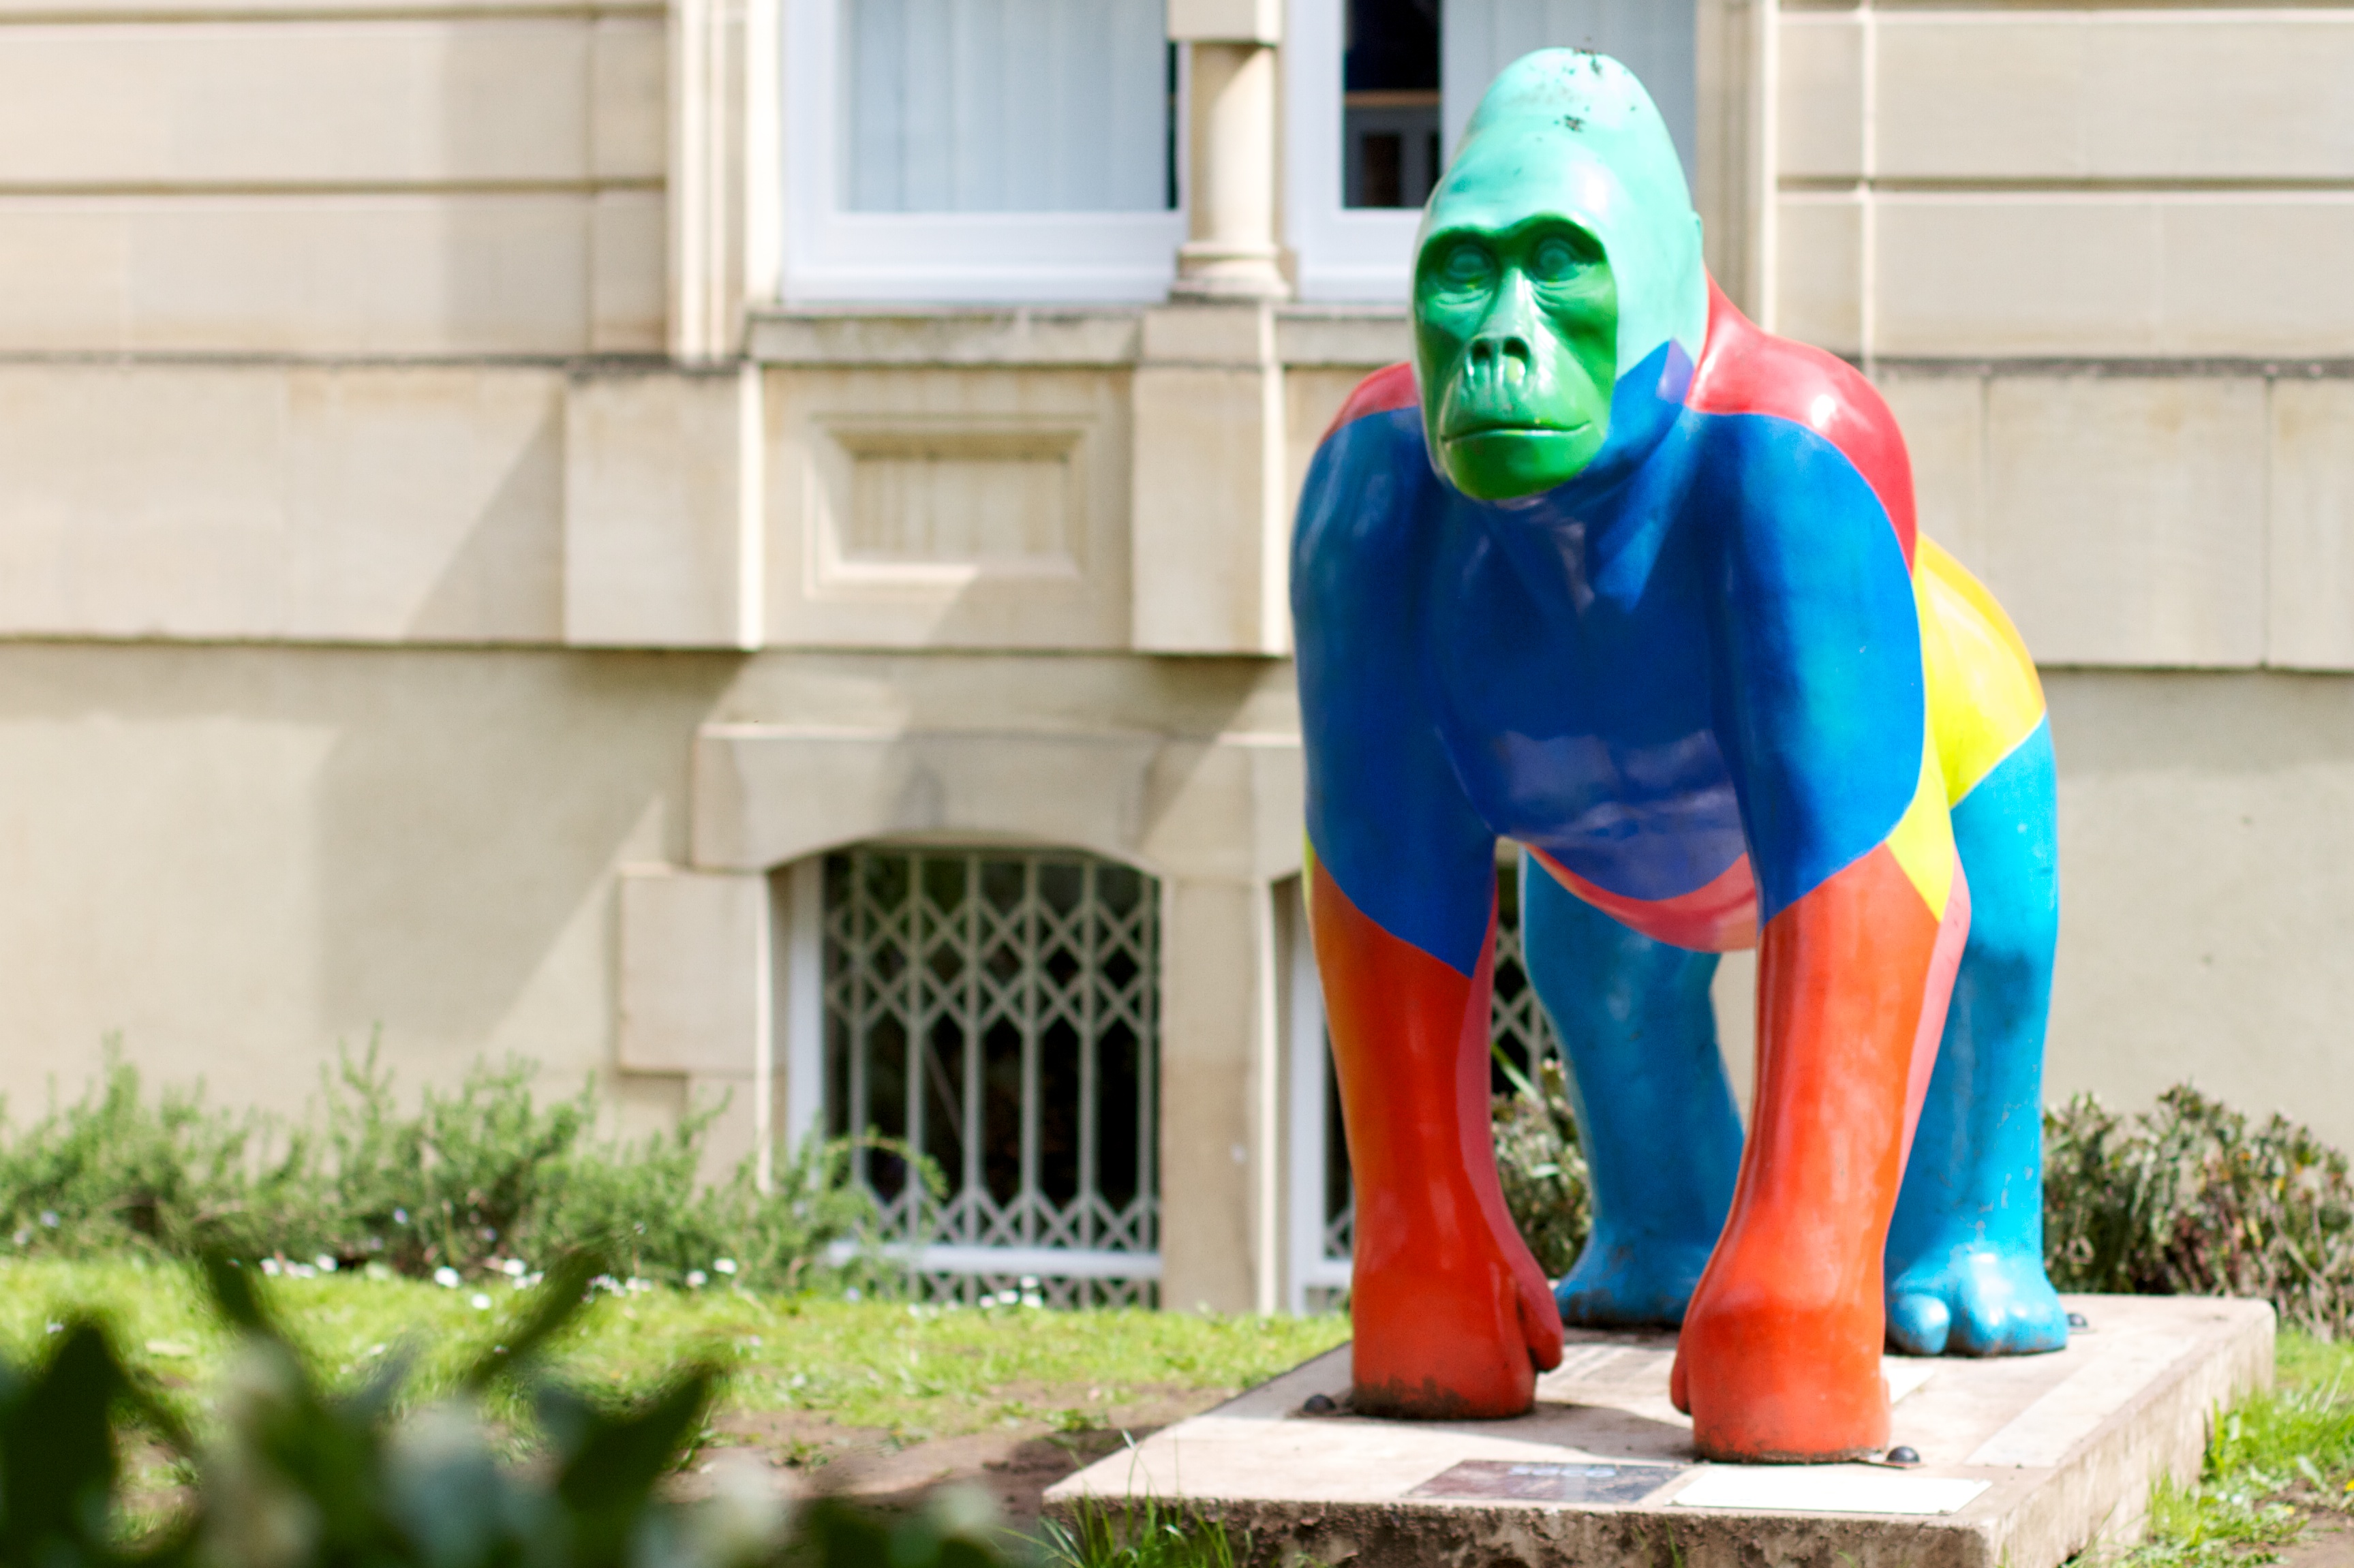
monument, statue, sculpture